Joseph Whittaker

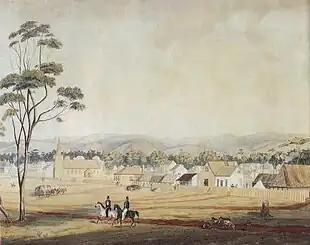
Adelaide in 1839 where Whittaker was a gardener

In 1838 Whittaker gave his occupation as "gardener" when he set sail with his new employer Lt. Col. George Gawler, who had recently been appointed as the second Governor of South Australia. Whittaker, seven other employees from Derbyshire, Gawler and his wife and children arrived on the Pestonjee Bomanjee on 12 October 1838 in Adelaide. They had made a four-month journey via Tenerife and Rio de Janeiro. When Whittaker and Gawler arrived they found that conditions were poor, so gardening was not the top priority.